Vernon Treatt

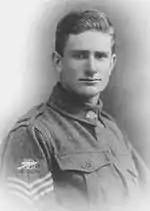
Sergeant Treatt during his military service in 1917

Vernon Treatt was born in Singleton, New South Wales, in 1897, the youngest son of Frank Burford Treatt (1845–1923), a Police Magistrate and migrant from Devon, England, and Kate Ellen Walsh (1856–1936), and was first educated at Young District School. When the Treatts moved to Sydney, he attended the Sydney Church of England Grammar School from 1913 to 1914, becoming a Prefect and Cadet Lieutenant. Treatt then took up residence in 1915 at St. Paul's College while studying for a Bachelor of Arts (BA) at the University of Sydney. During the First World War in 1916, Treatt interrupted his studies and enlisted as a gunner in the Royal Australian Artillery, 6th Field Artillery Battery. He was sent over on 5 November 1917 to the Western Front and was later promoted to Sergeant. For his service he received the Military Medal on 14 May 1919.